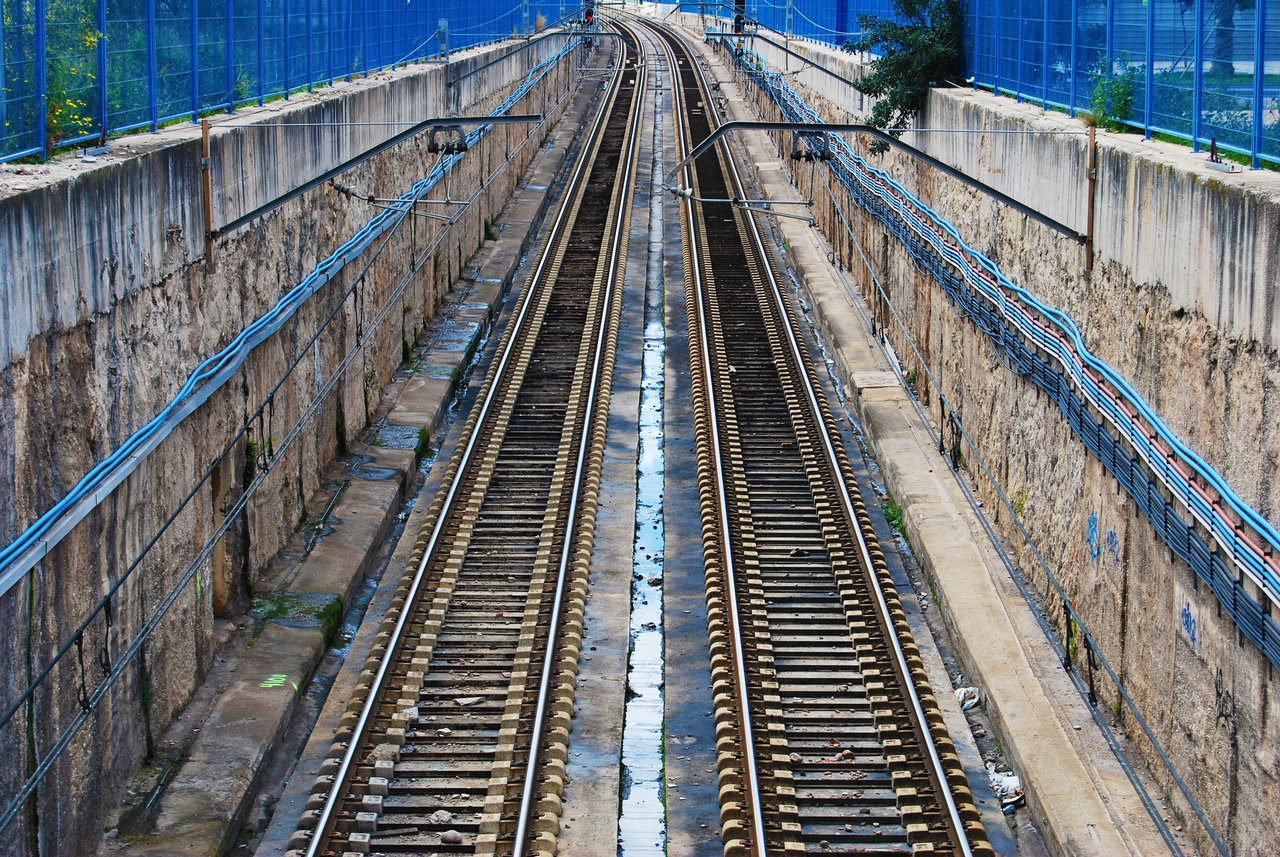
track, bridge, train, transport, vehicle, public transport, rails, cables, railways, railroads, rail transport, rolling stock